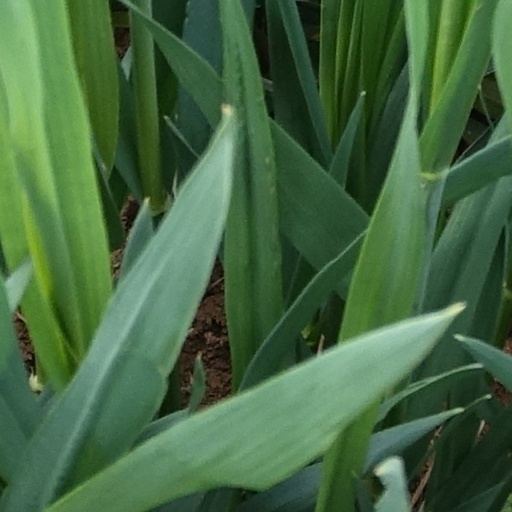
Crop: wheat